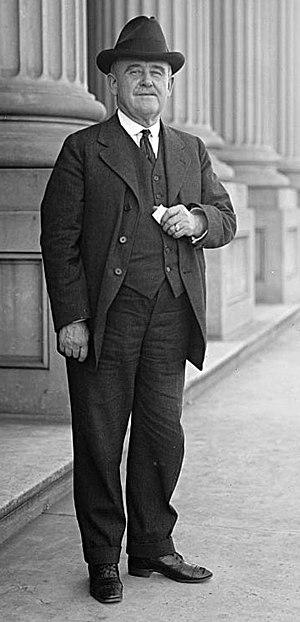
William Brown McKinley, né le 5 septembre 1856 à Petersburg et mort le 7 décembre 1926 à Martinsville, est un homme politique américain.